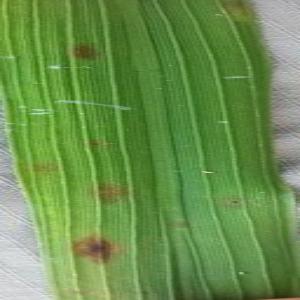
Disease: Brownspot